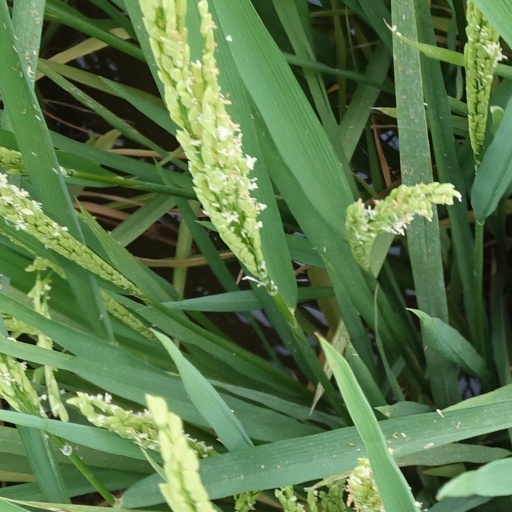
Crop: rice